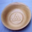
Label: bowl